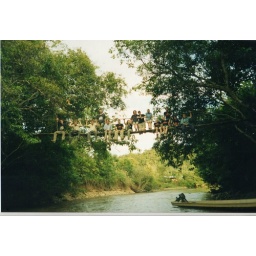
Long Lellang - bridge over the treacherous river